Ottoman Serbia

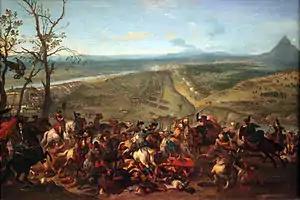
Prince Eugene of Savoy captures Belgrade, 1717

Christan powers, the Habsburg monarchy and the Venetian republic in particular, fought several wars against the Ottoman Empire during the early modern period, from the 16th to the 18th century, relying on the help of the Serbs who lived under Ottoman rule. In 1594, during the Habsburg-Ottoman War (1593–1606), local Serbs staged an uprising in the Temeşvar Eyalet (modern Banat). Ottoman commander Sinan Pasha retaliated by burning the remains of Saint Sava, the most notable Serbian saint. In the same time, Serbs created another center of resistance in the Sanjak of Herzegovina, but when peace was reached between Habsburgs and Ottomans (1606), they were abandoned to Turkish retaliation.